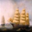
Label: ship